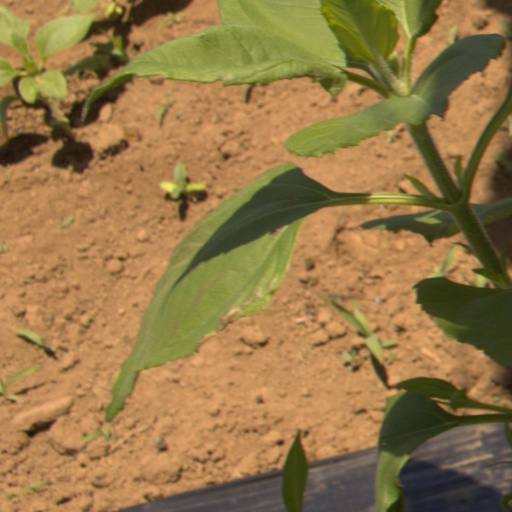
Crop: Jerusalem artichoke